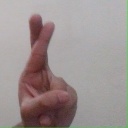
अक्षर: र